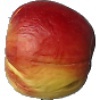
Label: Apple Red Yellow 1